Question: Please indicate a possible affordance area of the knife that can be used for cutting
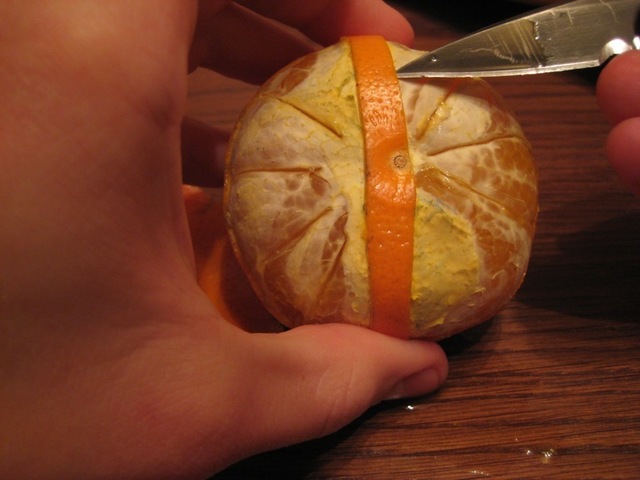
Answer: [389, 0, 640, 79]